Culture of Papua New Guinea

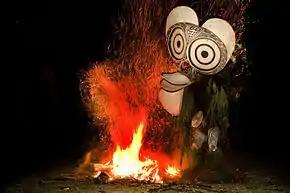
Fire Dancers of the Baining Tribe.

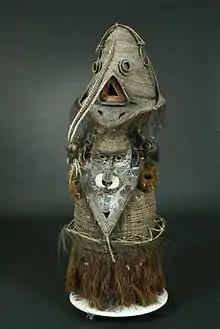
A male spirit dance mask from Kabriman Village, Blackwater River Basin, East Sepik Province, 1960–1973. In the collection of The Children's Museum of Indianapolis

On the Sepik River, there is a world-renowned tradition of wood carving. These carvers create forms of plants or animals, because they believe these are their ancestor beings and because they feel they are beautiful. They also create traditional skull portraits. Also well represented in the collections of museums around the world is the Malagan art tradition of New Ireland.